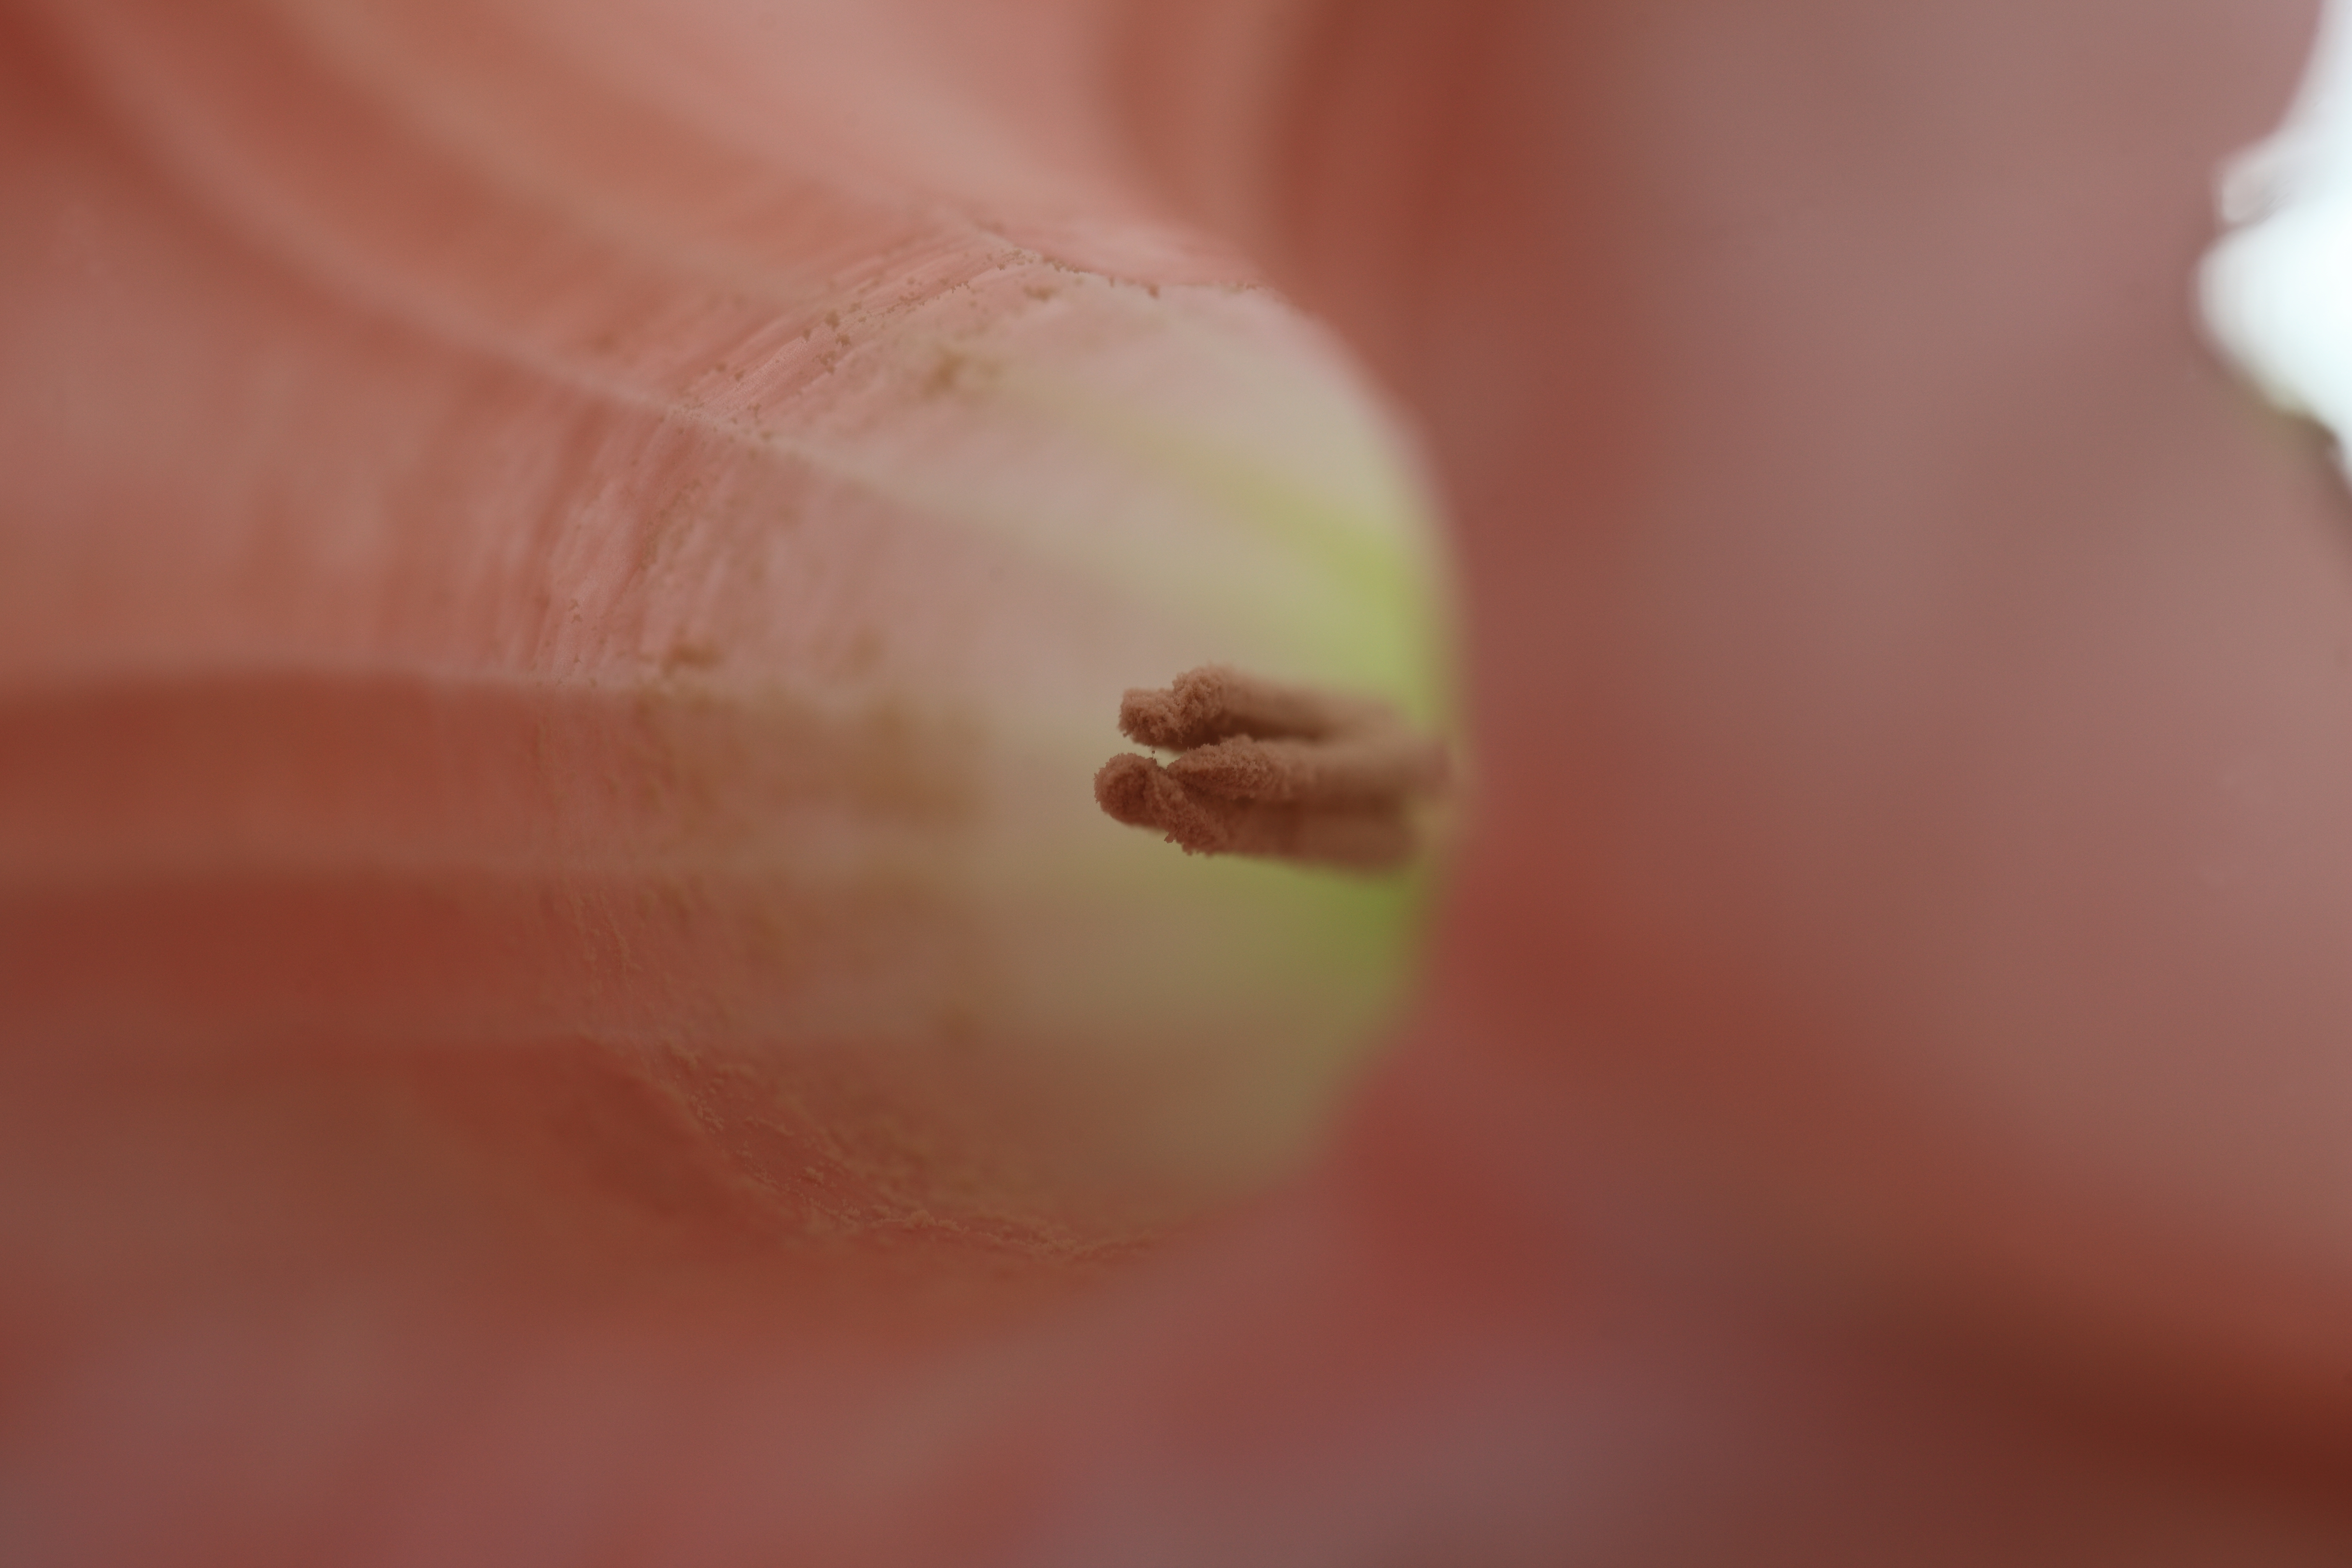
hand, plant, photography, leaf, flower, petal, leg, finger, high, red, ear, lip, mouth, close up, human body, nose, eye, skin, 5d, hires, organ, datura, markii, tooth, hi, res, resolution, shizuoka, kakegawa, kachoen, arborea, angelstrumpet, macro photography